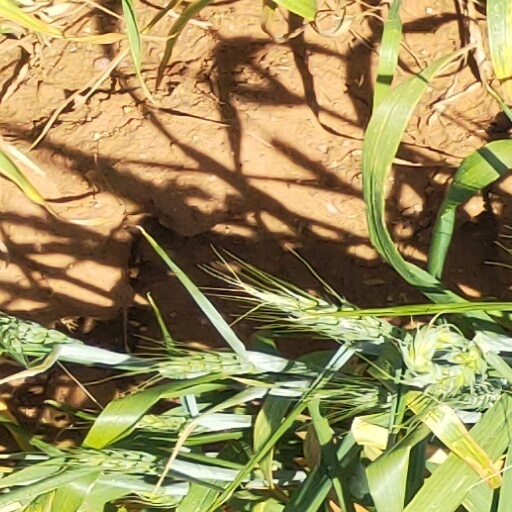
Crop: wheat